Ivan Mazepa

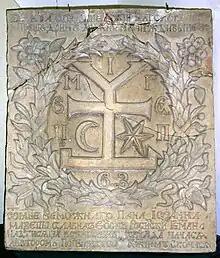
A plate showing Mazepa's coat of arms, once placed on the Chernihiv college.

Mazepa was probably born on 30 March 1639, in , near Bila Tserkva, then part of the Kiev Voivodeship in the Polish–Lithuanian Commonwealth (today in Bila Tserkva urban hromada), into a noble Ruthenian-Lithuanian family. His mother was Maryna Mokievska (1624–1707) (known from 1674 to 1675 by her monastic name Maria Magdalena), and his father was Stefan Adam Mazepa (?-1666). Maryna Mokievska came from the family of a Cossack officer who fought alongside Bohdan Khmelnytsky. She gave birth to two children – Ivan and Oleksandra. Stefan Mazepa served as a Cossack Ataman of Bila Tserkva (1654).